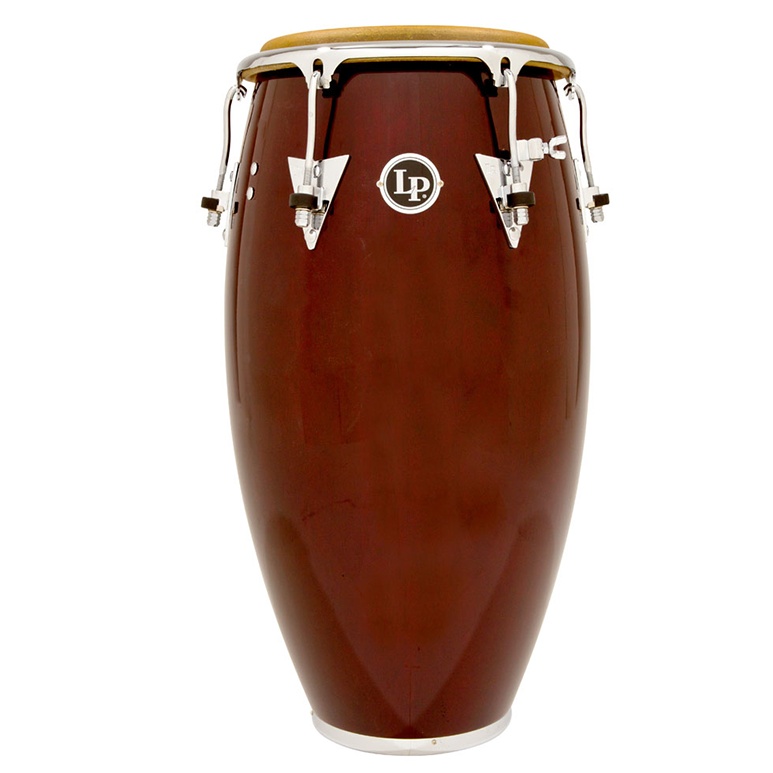
LP Classic LP552X-DW Wood 12 1/2'' Dark Wood Tumba Conga
Brand: Latin Percussion
LP Classic Model Congas were the first wood congas introduced by Latin Percussion. They have become the standard by which other wood congas are judged.
Category: Arts & Entertainment > Hobbies & Creative Arts > Musical Instruments > Percussion > Hand Percussion > Hand Drums > Congas > Tumbas